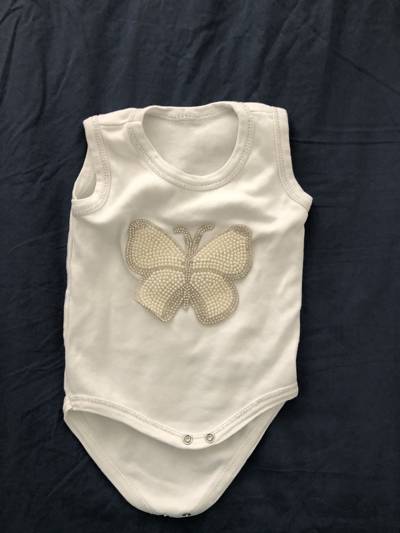
Waste category: clothes